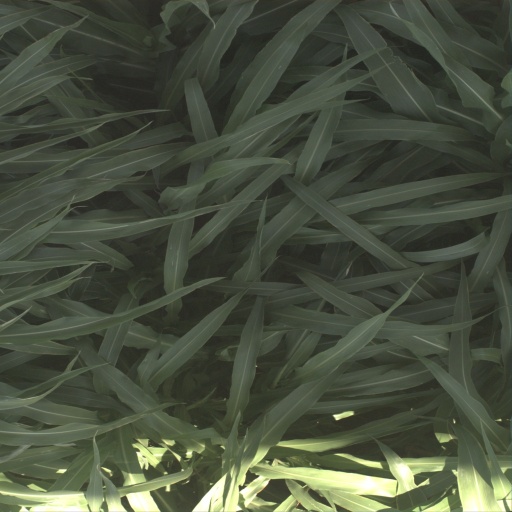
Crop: sorghum